Continental Divide Trail

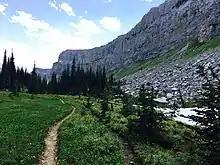
The Chinese Wall looms over the CDT in the Bob Marshall Wilderness Area (8 July 2017).

Northbounders leaving Yellowstone National Park in Wyoming enter the Centennial Mountains of Idaho. For the next the trail closely follows the border of Idaho and Montana, which is also the Continental Divide. The lowest elevation of the trail on the Idaho/Montana border is along the North Fork of Sheep Creek in Idaho and the highest elevation is at the summit of Elk Mountain. Timberline along this section of the trail is to in elevation. Much of the CDT follows high, grassy ridges with some walking on dirt roads required. Water can be scarce and grizzly bears are found near Yellowstone Park.